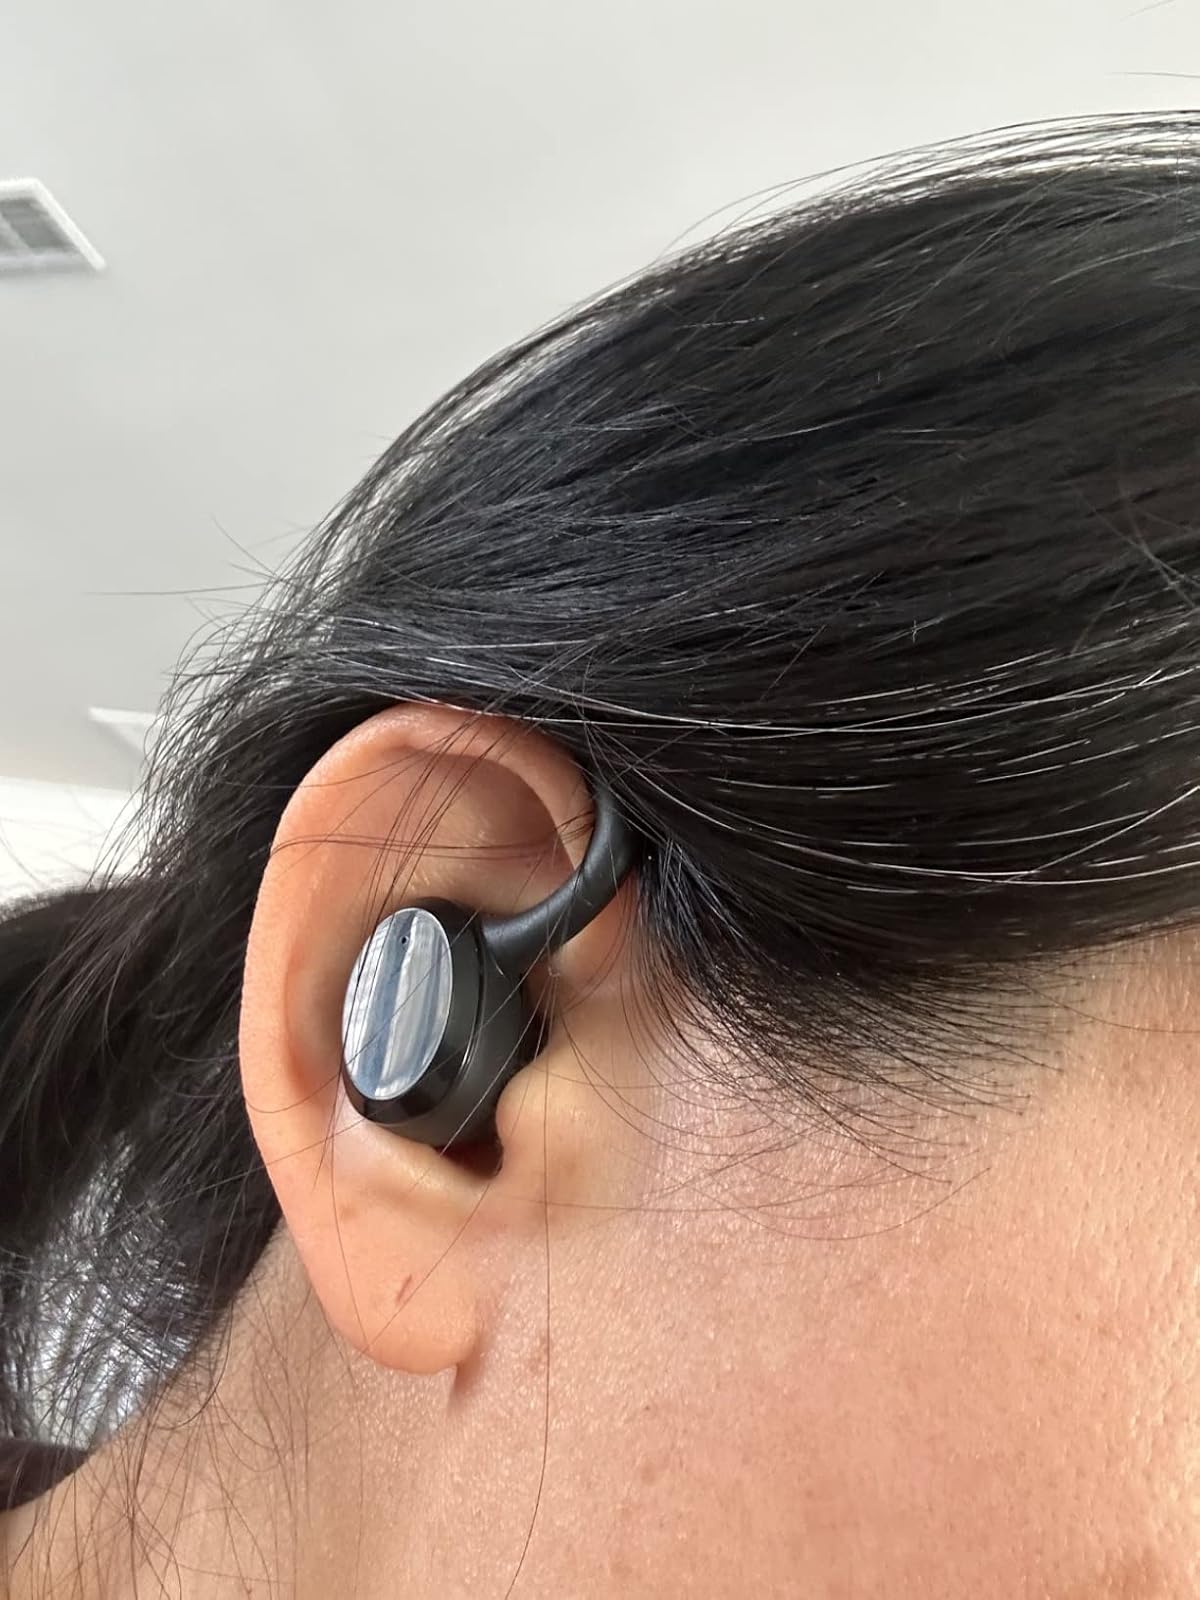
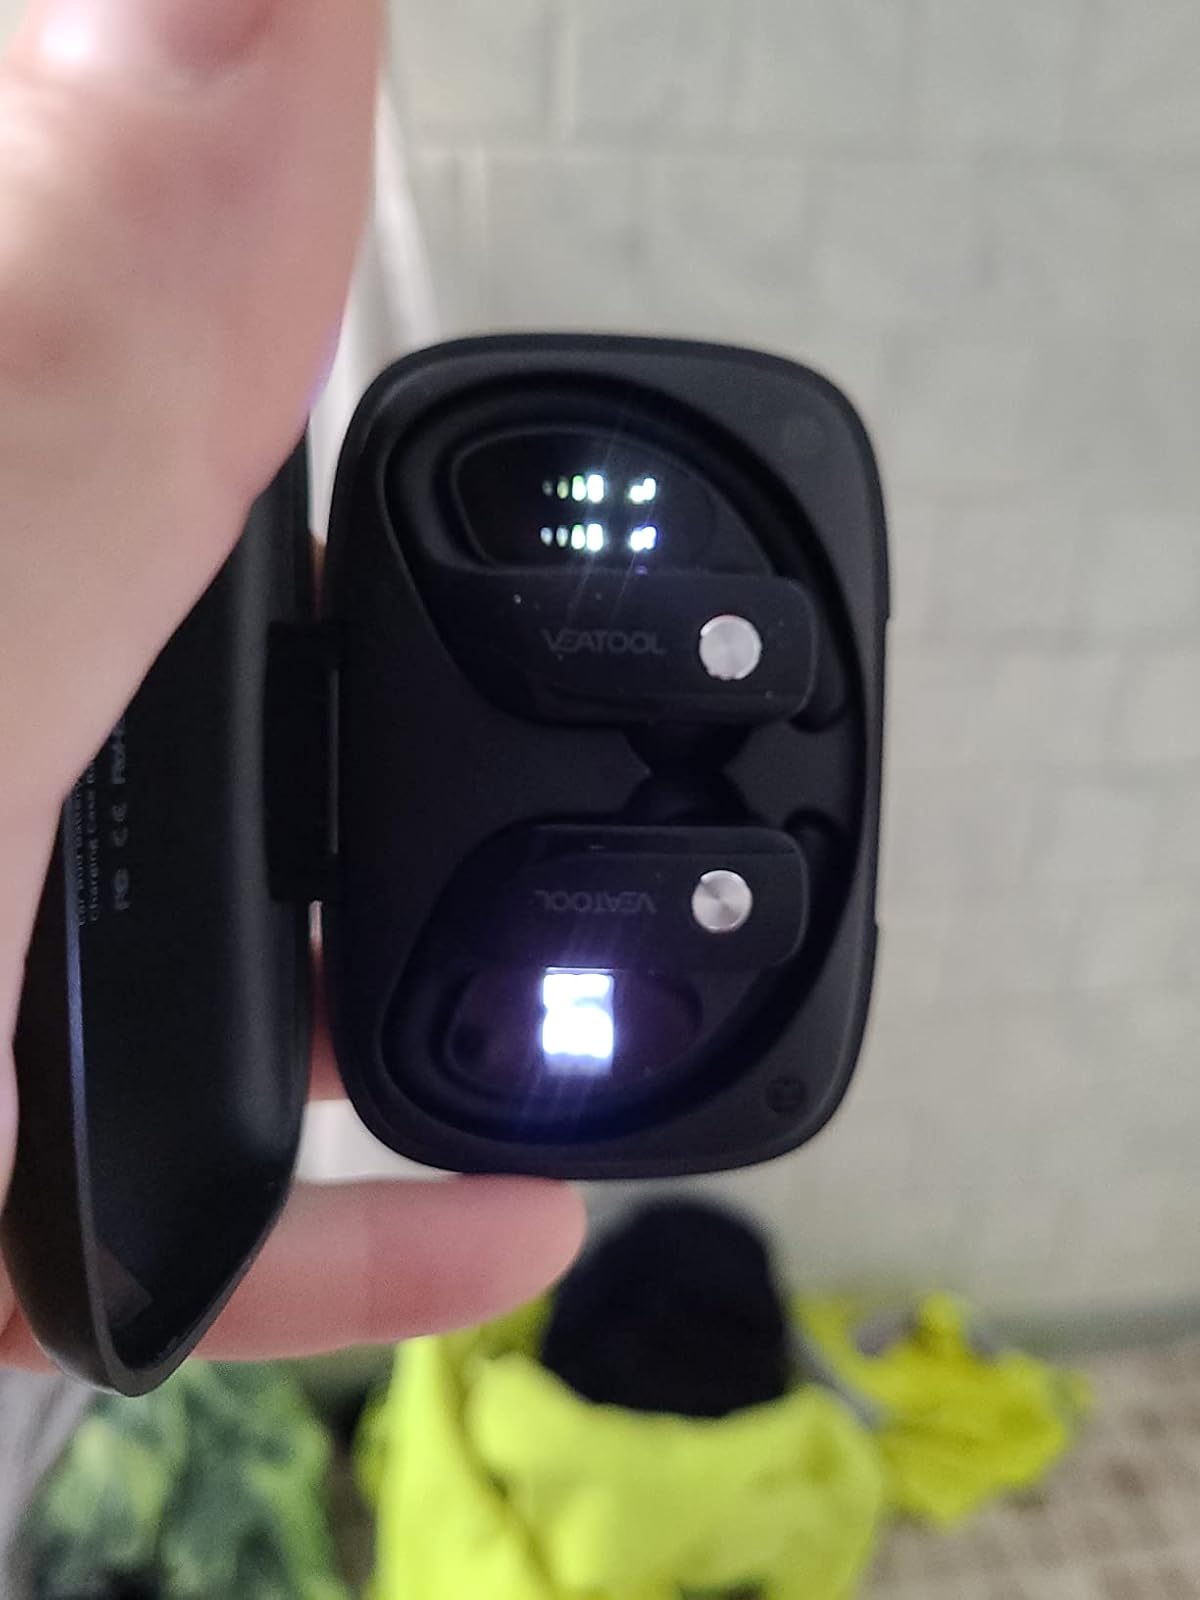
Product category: earbuds
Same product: no